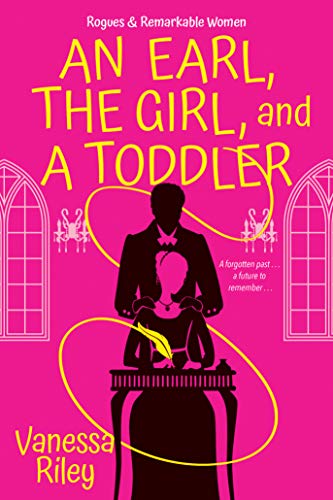
An Earl, the Girl, and a Toddler: A Remarkable and Groundbreaking Multi-Cultural Regency Romance Novel (Rogues and Remarkable Women Book 2)
Category: Buy a Kindle
Review Praise for An Earl, the Girl, and a Toddler “Bridgerton fans, if you read just one book on this list, make sure it's Vanessa Riley's terrific An Earl, the Girl, and a Toddler .” —Popsugar “[ An Earl, The Girl and a Toddler ] brings the same elaborate storytelling and portrayal of a more diverse Regency world than is traditionally found. Riley’s commitment to writing the complex emotions of motherhood remains a crucial part of the series—also a welcome addition to the genre. Well-researched, with a fascinating author's note at the end, this story proves the first was no fluke. A historical romance of impressive heft.” — Kirkus Reviews “Riley offers powerful depictions of love, including the love of a father for a daughter, the love between friends, and most of all the love between two individuals who are meant for each together. Riley's extensive research into people of color during the Regency era adds greatly to the appeal of this page-turning romance. Fans of Shonda Rhimes’ adaptation of Julia Quinn’s Bridgerton books will devour this series.” — Booklist STARRED REVIEW   “Daniel and Jemina’s interactions are filled with witty banter and innuendo, and the hero’s tender interactions with his daughter will make readers swoon. Move over, Bridgertons. There’s a new set of scandalous aristocrats waiting to take London society by storm.” — Library Journal “The amnesia trope is a challenging one to do convincingly, but Riley pulls it off with style…Readers craving a multicultural Regency will be pleased.” — Publishers Weekly About the Author Vanessa Riley is an award-winning author of Regency and historical romances featuring dazzling multi-culture communities and powerful persons of color. She is a member of Romance Writers of America and the Historical Novel Society, as well as a Christian Book Lovers board member. Visit her online at vanessariley.com.Bahni Turpin is a native of Pontiac, Michigan, now residing in Los Angeles. An acclaimed theater actress and ensemble member of Cornerstone Theater Company, Bahni has narrated over seventy audiobooks. In addition to her onstage and narration work, Bahni has worked extensively in TV and film.
Features: An | OMag.com & Bibliolifestyle | Most Anticipated Romance of 2021 | A | PopSugar | Best Romance of April | A | Publishers Weekly | Top 10 Romance of Spring 2021 | A witty and moving story from the acclaimed author of | A Duke, the Lady, and a Baby | , about the lengths to which a woman will go for the love of her child…and the love of a man who knows her worth. Breaking with traditional Regency rules and customs, Vanessa Riley pens an unforgettable story perfect for fans of Julia Quinn’s Bridgerton, Evie Dunmore, and Eloisa James looking for something fresh and stirring! | “ | Bridgerton | fans, if you read just one book on this list, make sure it's Vanessa Riley's terrific | An Earl, the Girl, and a Toddler | .” – Popsugar | “Elaborate storytelling…a more diverse Regency world than is traditionally found. Well-researched, with a fascinating author's note at the end…A historical romance of impressive heft.” – | Kirkus Reviews | “Fans of Shonda Rhimes’ adaptation of Julia Quinn’s Bridgerton books will devour this series.” – | Booklist | STARRED REVIEW | “Move over, Bridgertons. There’s a new set of scandalous aristocrats waiting to take London society by storm.” – | Library Journal | Masterminded by the ton's most clever countess, the secret society The Widow’s Grace helps ill-treated widows regain their reputations, their families, and even find true love again—or perhaps for the very first time . . . | Surviving a shipwreck en route to London from Jamaica was just the start of Jemina St. Maur's nightmare. Suffering from amnesia, she was separated from anyone who might know her, and imprisoned in Bedlam. She was freed only because barrister Daniel Thackery, Lord Ashbrook, was convinced to betray the one thing he holds dear: the law. Desperate to unearth her true identity, Jemina’s only chance is to purloin dangerous secrets with help from The Widow’s Grace—which means staying steps ahead of the formidable Daniel, no matter how strongly she is drawn to him . . .   Married only by proxy, now widowed by shipwreck, Daniel is determined to protect his little stepdaughter, Hope, from his family’s scandalous reputation. That’s why he has dedicated himself not just to the law, but to remaining as proper, upstanding—and boring—as can be. But the closer he becomes to the mysterious, alluring Jemina, the more Daniel is tempted to break the very rule of law to which he's deevoted his life. And as ruthless adversaries close in, will the truth require him, and Jemina, to sacrifice their one chance at happiness? | RAVES FOR | A DUKE, A LADY, AND A BABY | “One of the best historicals I’ve read in years.” —Kristan Higgins, | New York Times | bestselling author | “Smart and witty . . . the perfect historical read.” | —Julia Quinn, #1 | New York Times | bestselling author | “Expertly crafted romance.” — | Publishers Weekly | , STARRED review | “Riley gifts readers a sparkling love story” — | Entertainment Weekly